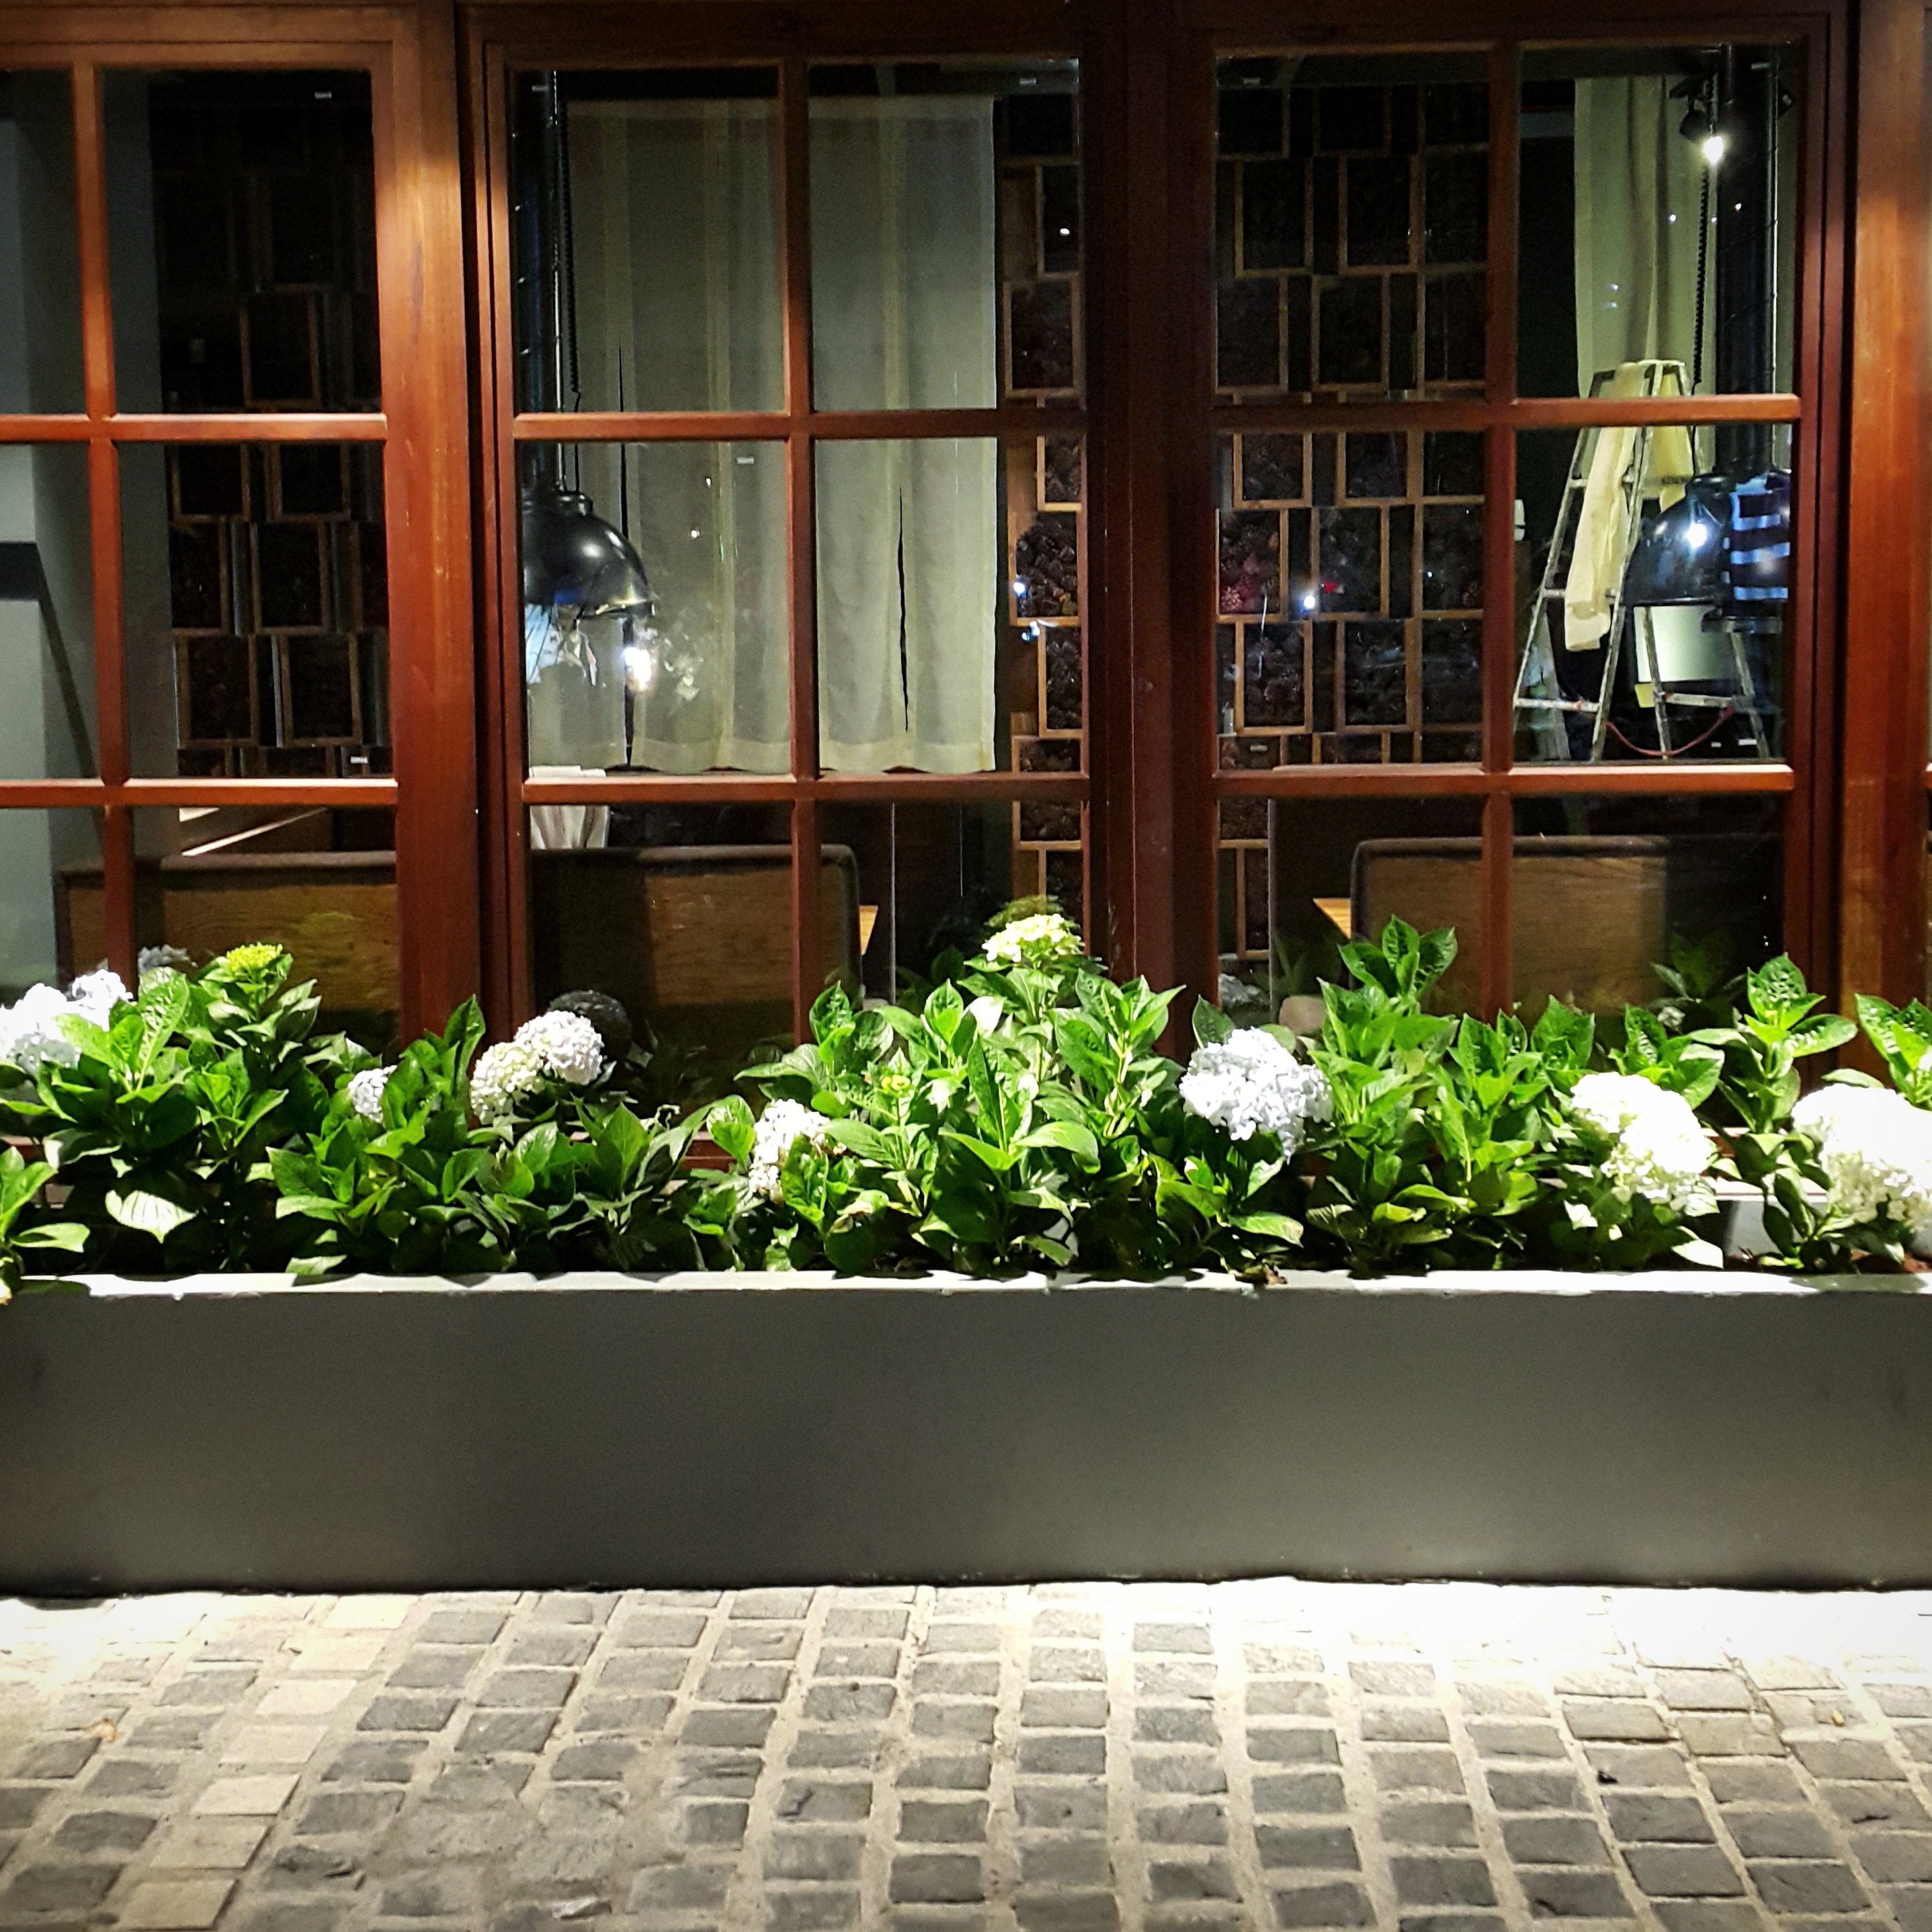
flower, window, home, wall, balcony, facade, interior design, courtyard, design, floristry, outdoor structure